Rundstrecken Challenge Nürburgring

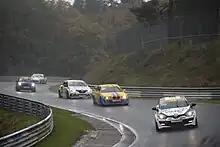
Formation lap of the final round of the 2023 season (Schwedenkreuz 3h)

The Rundstrecken Challenge Nürburgring (RCN) (circuit racing challenge Nürburgring) previously known as "Castrol-HAUGG-Cup (CHC)", is a motorsport event series. Being run since the early 1960s mainly on the Nürburgring, it is regarded as Germany's oldest touring car racing series. Unlike in regular races for position, the event that is similar to rallying on a closed race circuit, with time challenge laps and co-drivers on board.